Aharon Lichtenstein

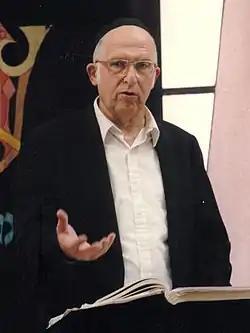
Rav Aharon Lichtenstein

Based on Lichtenstein's Talmud classes at Yeshivat Har Etzion, his students' notes have been edited and published as "Shiurei Harav Aharon Lichtenstein" on Tohorot, Zevahim, the eighth chapter of Bava Metzia, the third chapter of Bava Batra, the Ramban's pamphlet on Dinah DiGarmi, the first chapter of Pesahim, Masechet Horayot, and several critical chapters of Gittin.